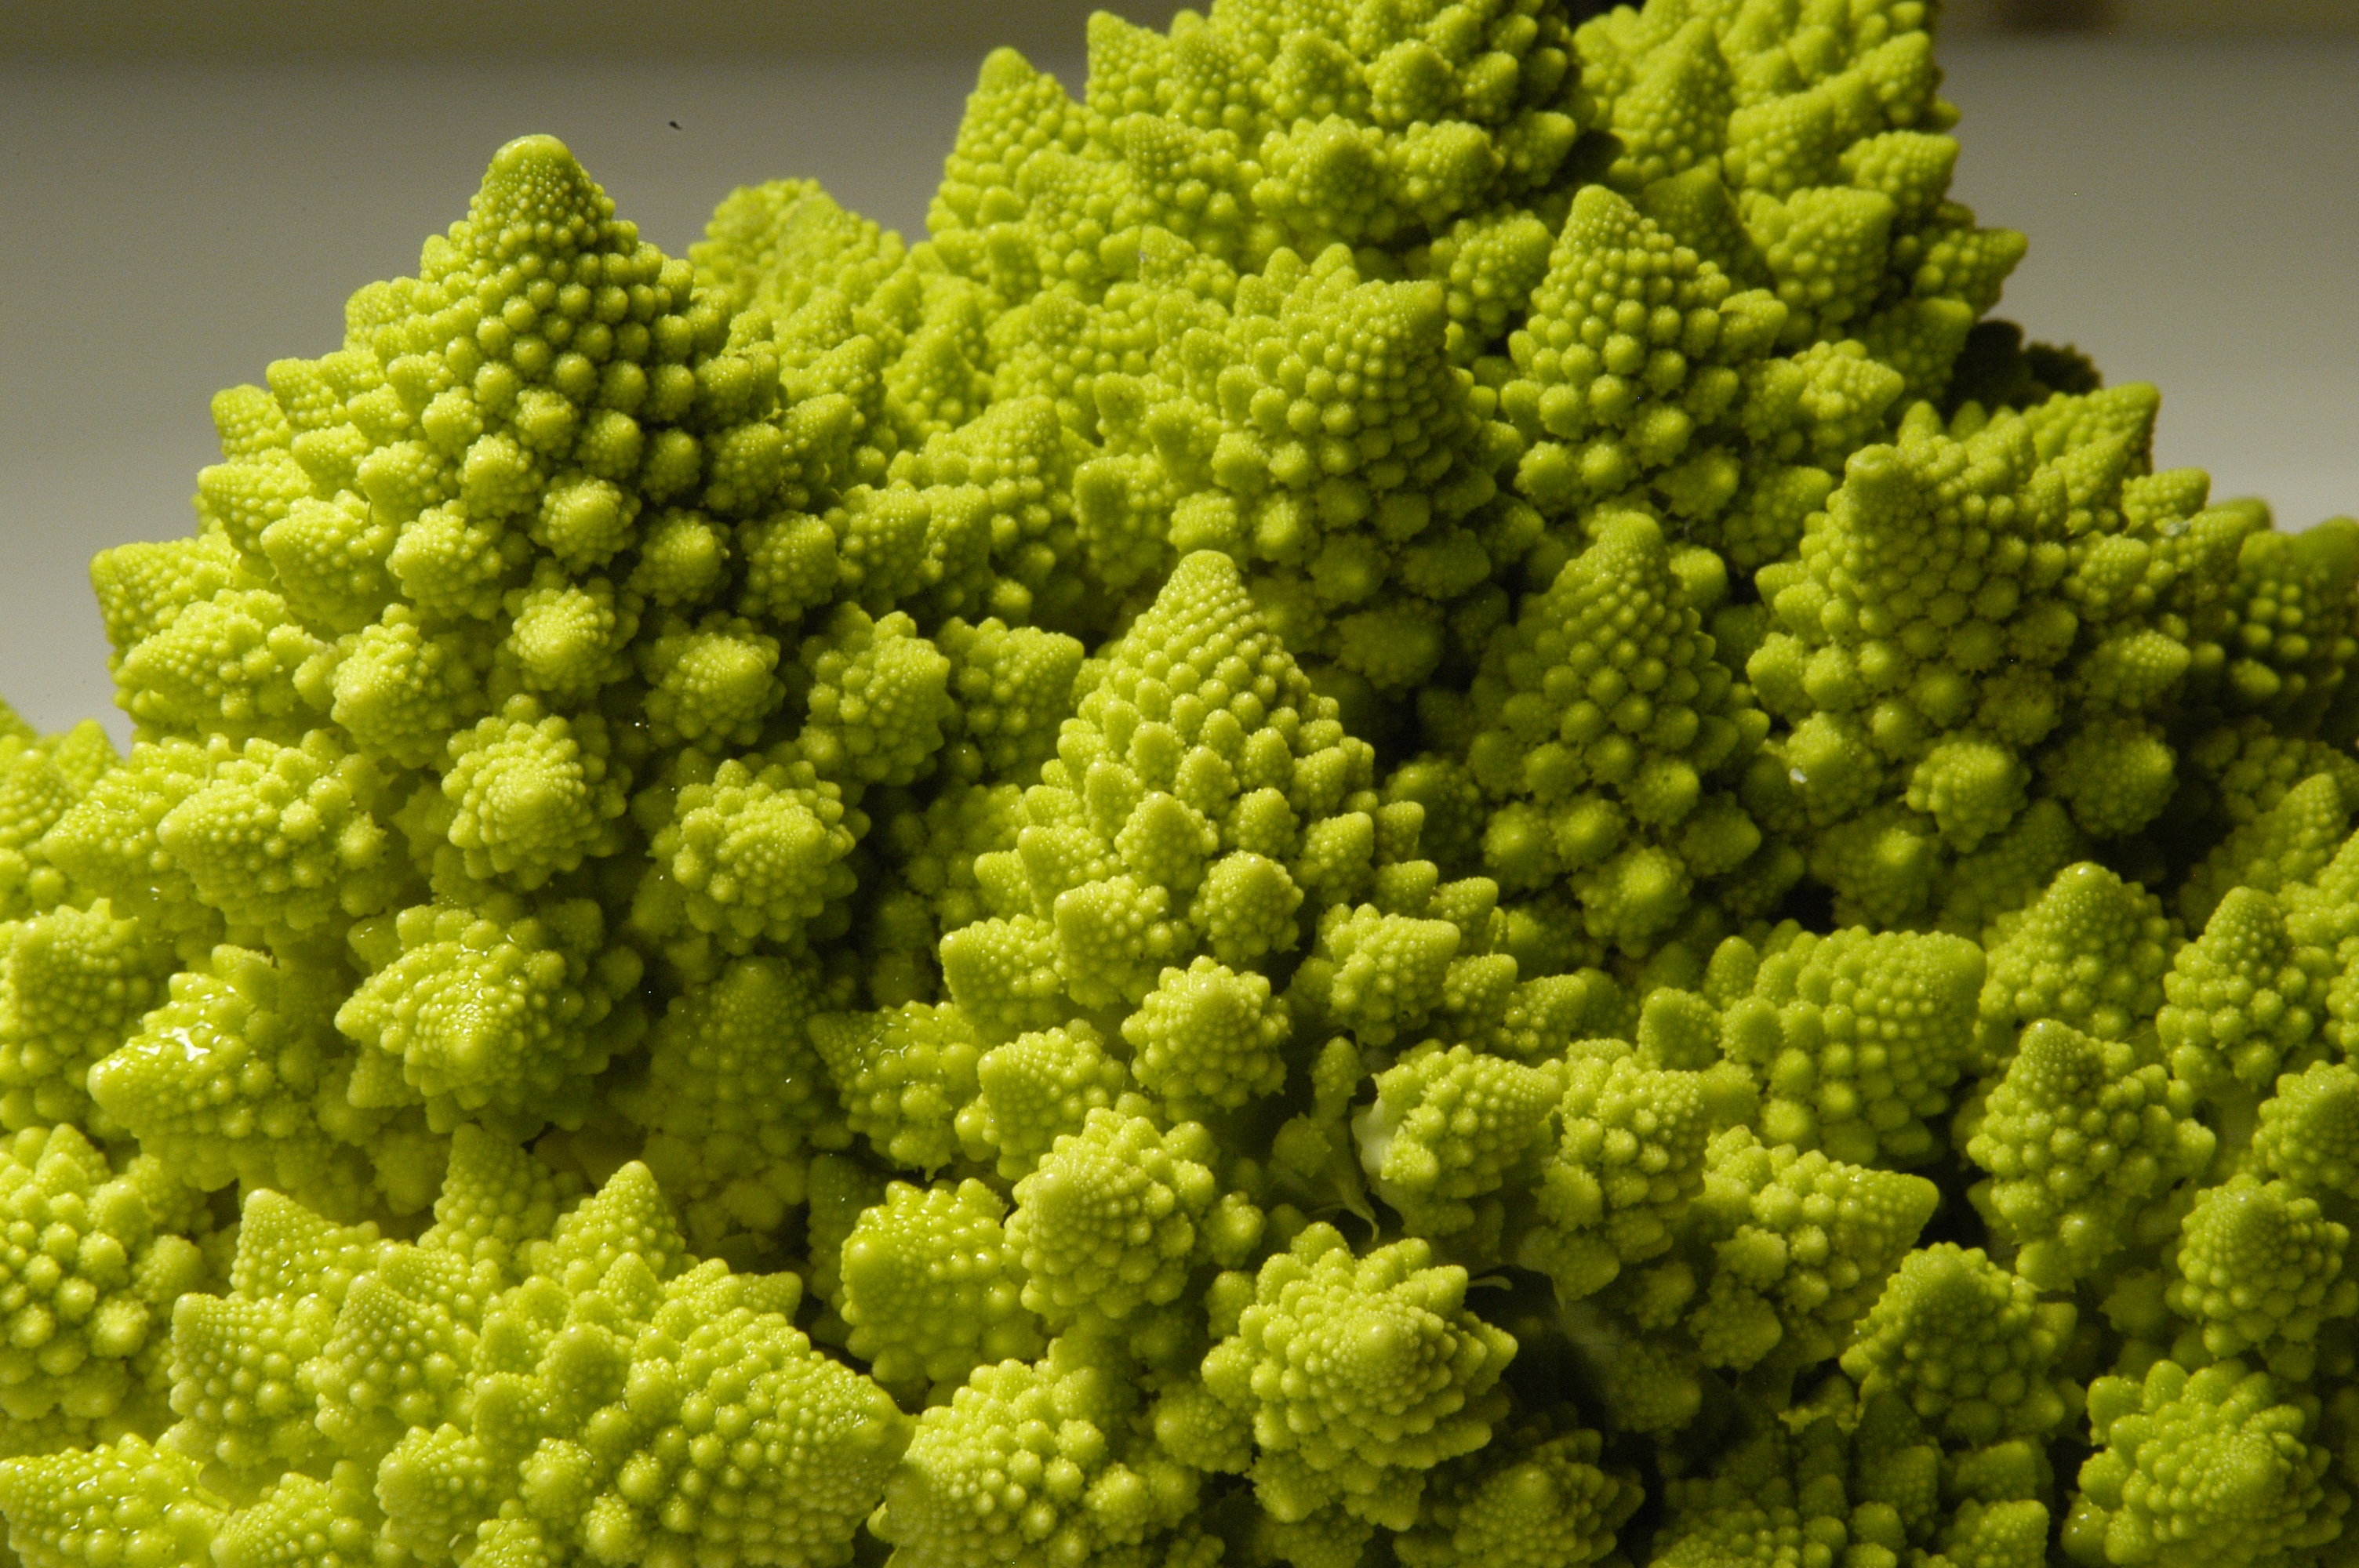
tree, plant, flower, food, green, produce, vegetable, vegetables, shrub, brassica, cauliflower, fractal, romanesco broccoli, roman cabbage, natural phenomenon, repeating pattern, flowering plant, land plant, leaf vegetable, broccoflower